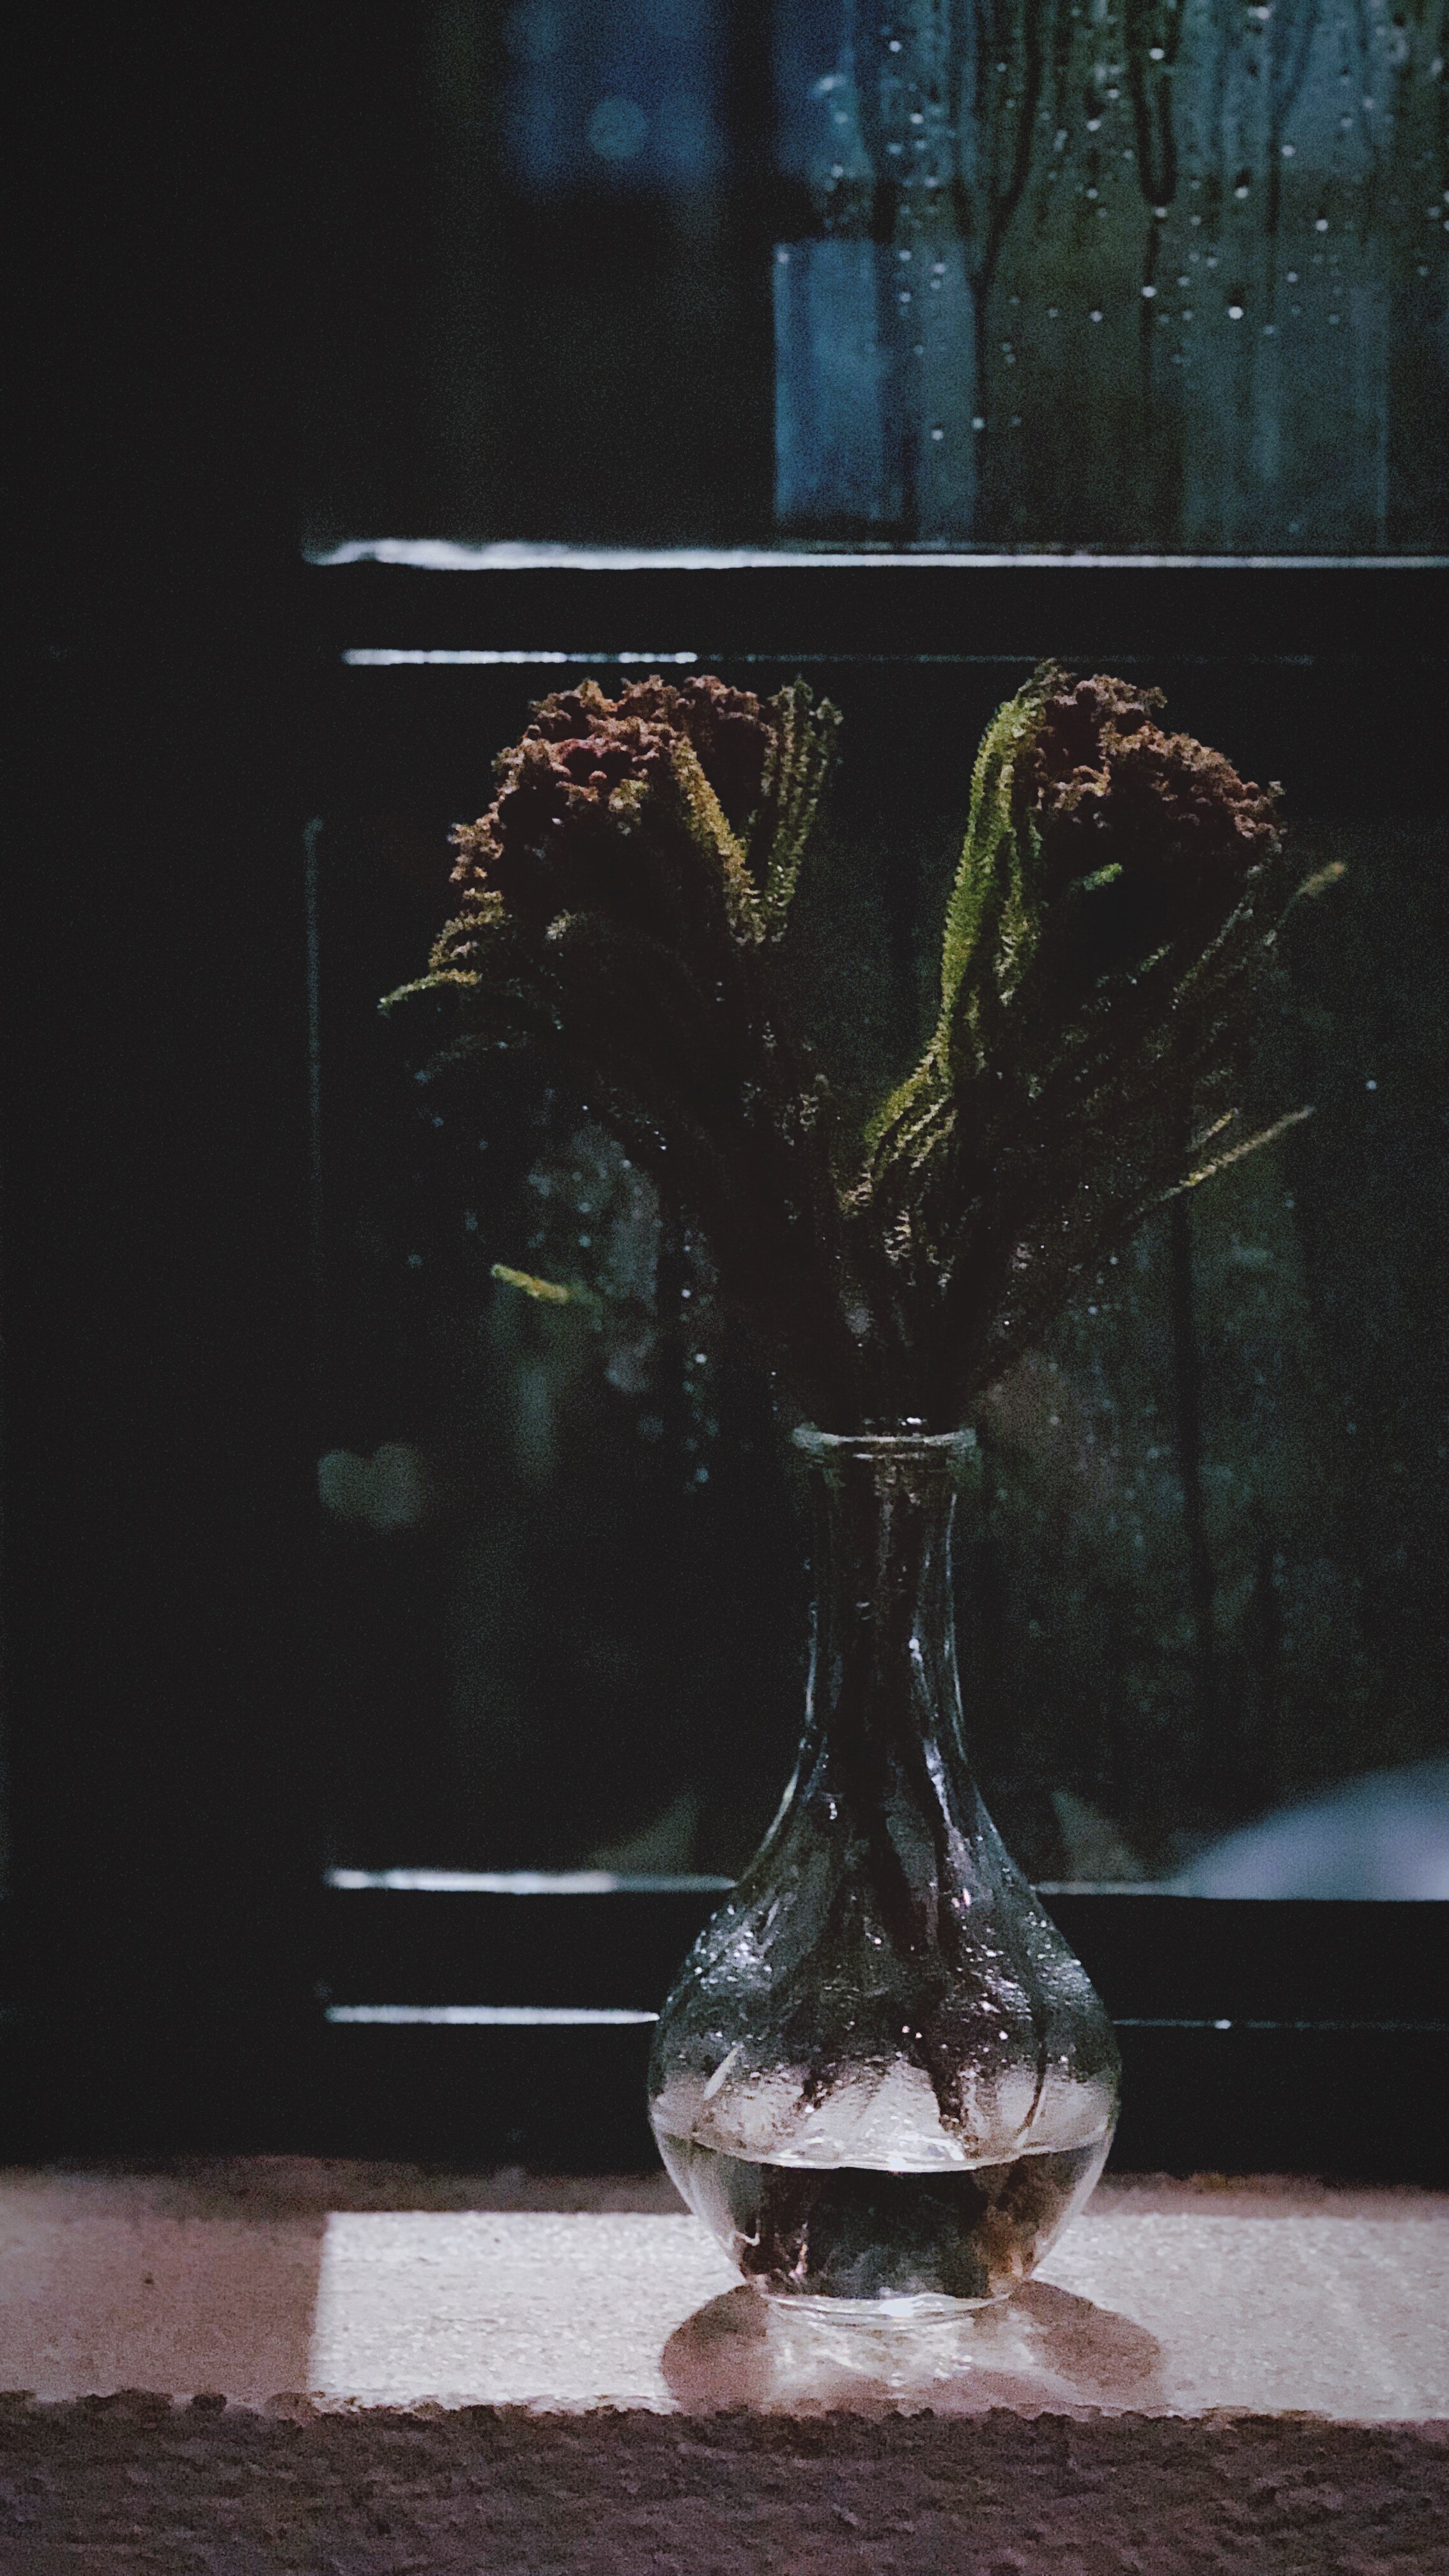
still life photography, houseplant, still life, flowerpot, botany, tree, plant, glass, flower, vase, ikebana, photography, Transparent material, art